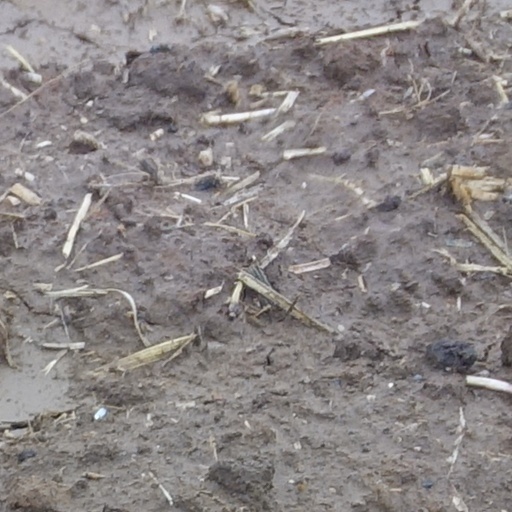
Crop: wheat